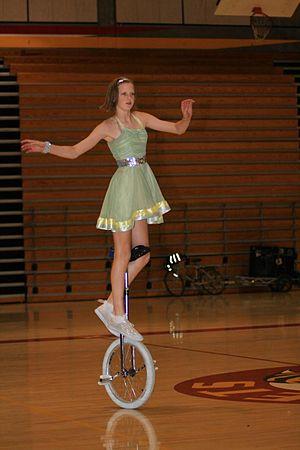
Le monocycle est un véhicule qui touche le sol avec une seule roue. Le modèle le plus courant se compose d'un pédalier, sans chaîne et dont les manivelles directement fixées sur l'axe de la roue, et d'une selle, plus longue et plus étroite à l'avant qu'à l'arrière afin de permettre un meilleur maintien. Inventé dans les années 1850, sans doute à partir du grand-bi, son utilisation difficile l'a associé au monde du cirque. Aujourd'hui, il s'est quelque peu démocratisé et est devenu un loisir à travers de nouveaux sports tels que le monocycle trial, aussi appelé tout-terrain, le monocycle street, qui tente des figures techniques. Des sports collectifs sont aussi pratiqués, comme le mono-basket ou le hockey sur monocycle. Les monocyclistes se retrouvent lors de compétitions nationales et internationales, notamment aux UNICON organisés par la Fédération internationale de monocycle.